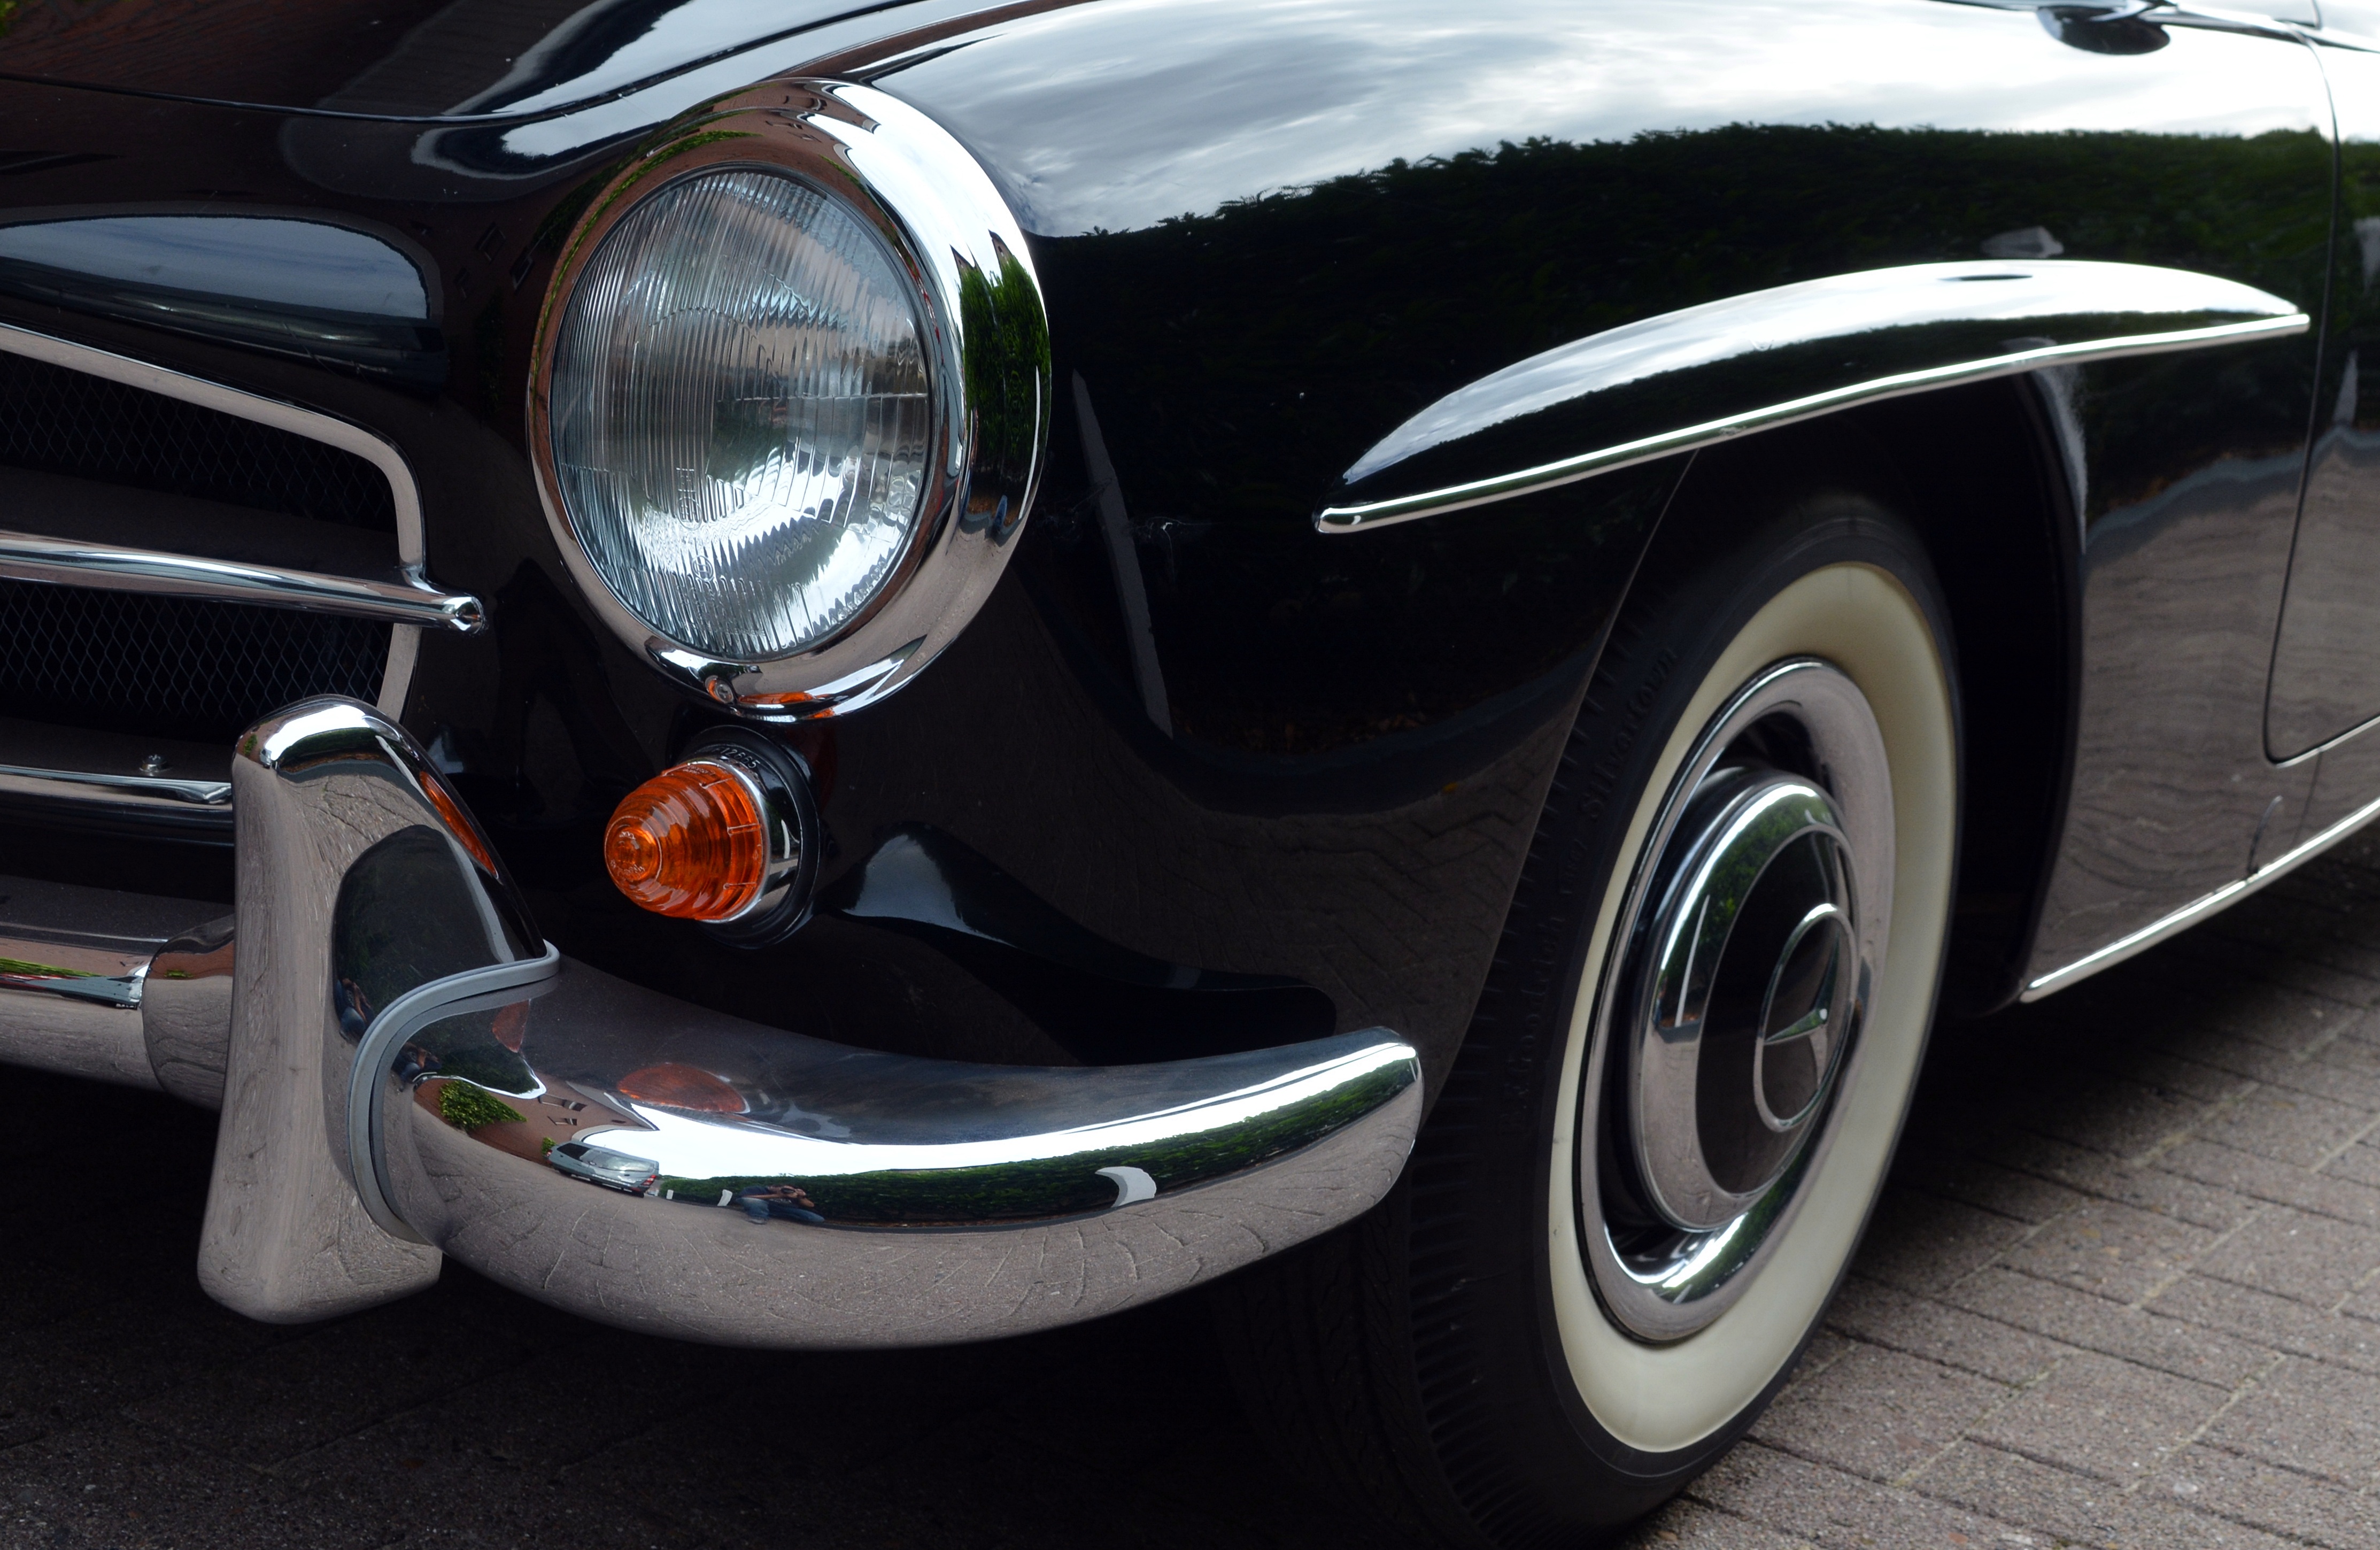
car, wheel, vehicle, classic car, sports car, motor vehicle, vintage car, race car, sedan, oldtimer, mercedes, classic, mercedes benz, antique car, vintage car automobile, land vehicle, mercedes 190, 190sl, automobile make, automotive exterior, compact car, automotive design, luxury vehicle, performance car